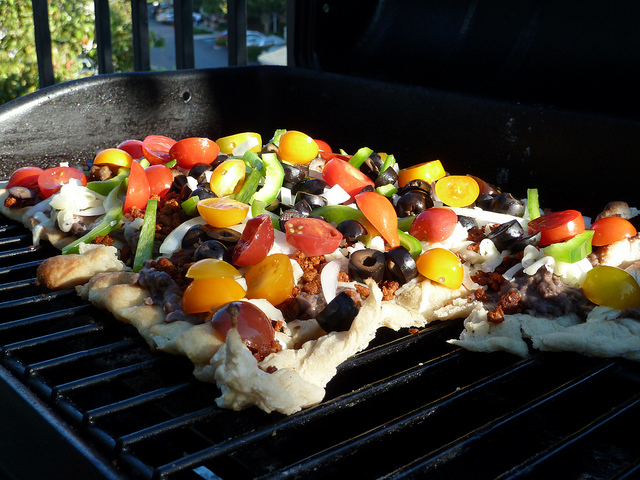
user: Given an image and a question. Answer the question in a short answer. Question: How long must this dish cook? Short Answer:
assistant: 1 hour